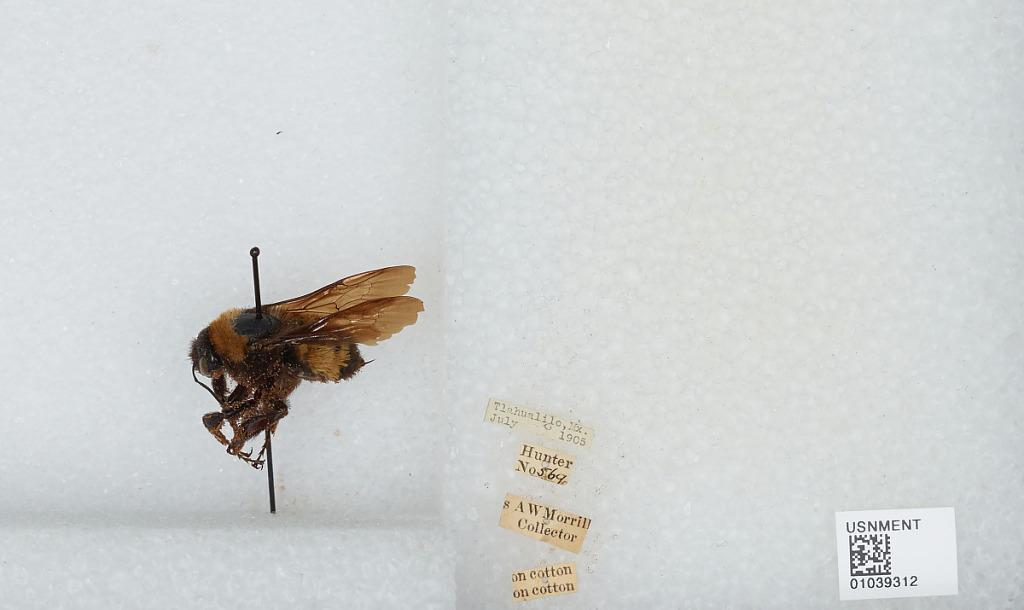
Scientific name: Bombus (Fervidobombus) sonorus Say
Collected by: A. Morrill
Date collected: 1905-7-
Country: Mexico
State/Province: Durango
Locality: Tlahualilo